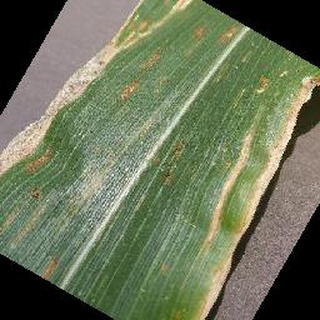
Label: corn_cercospora_leaf_spot